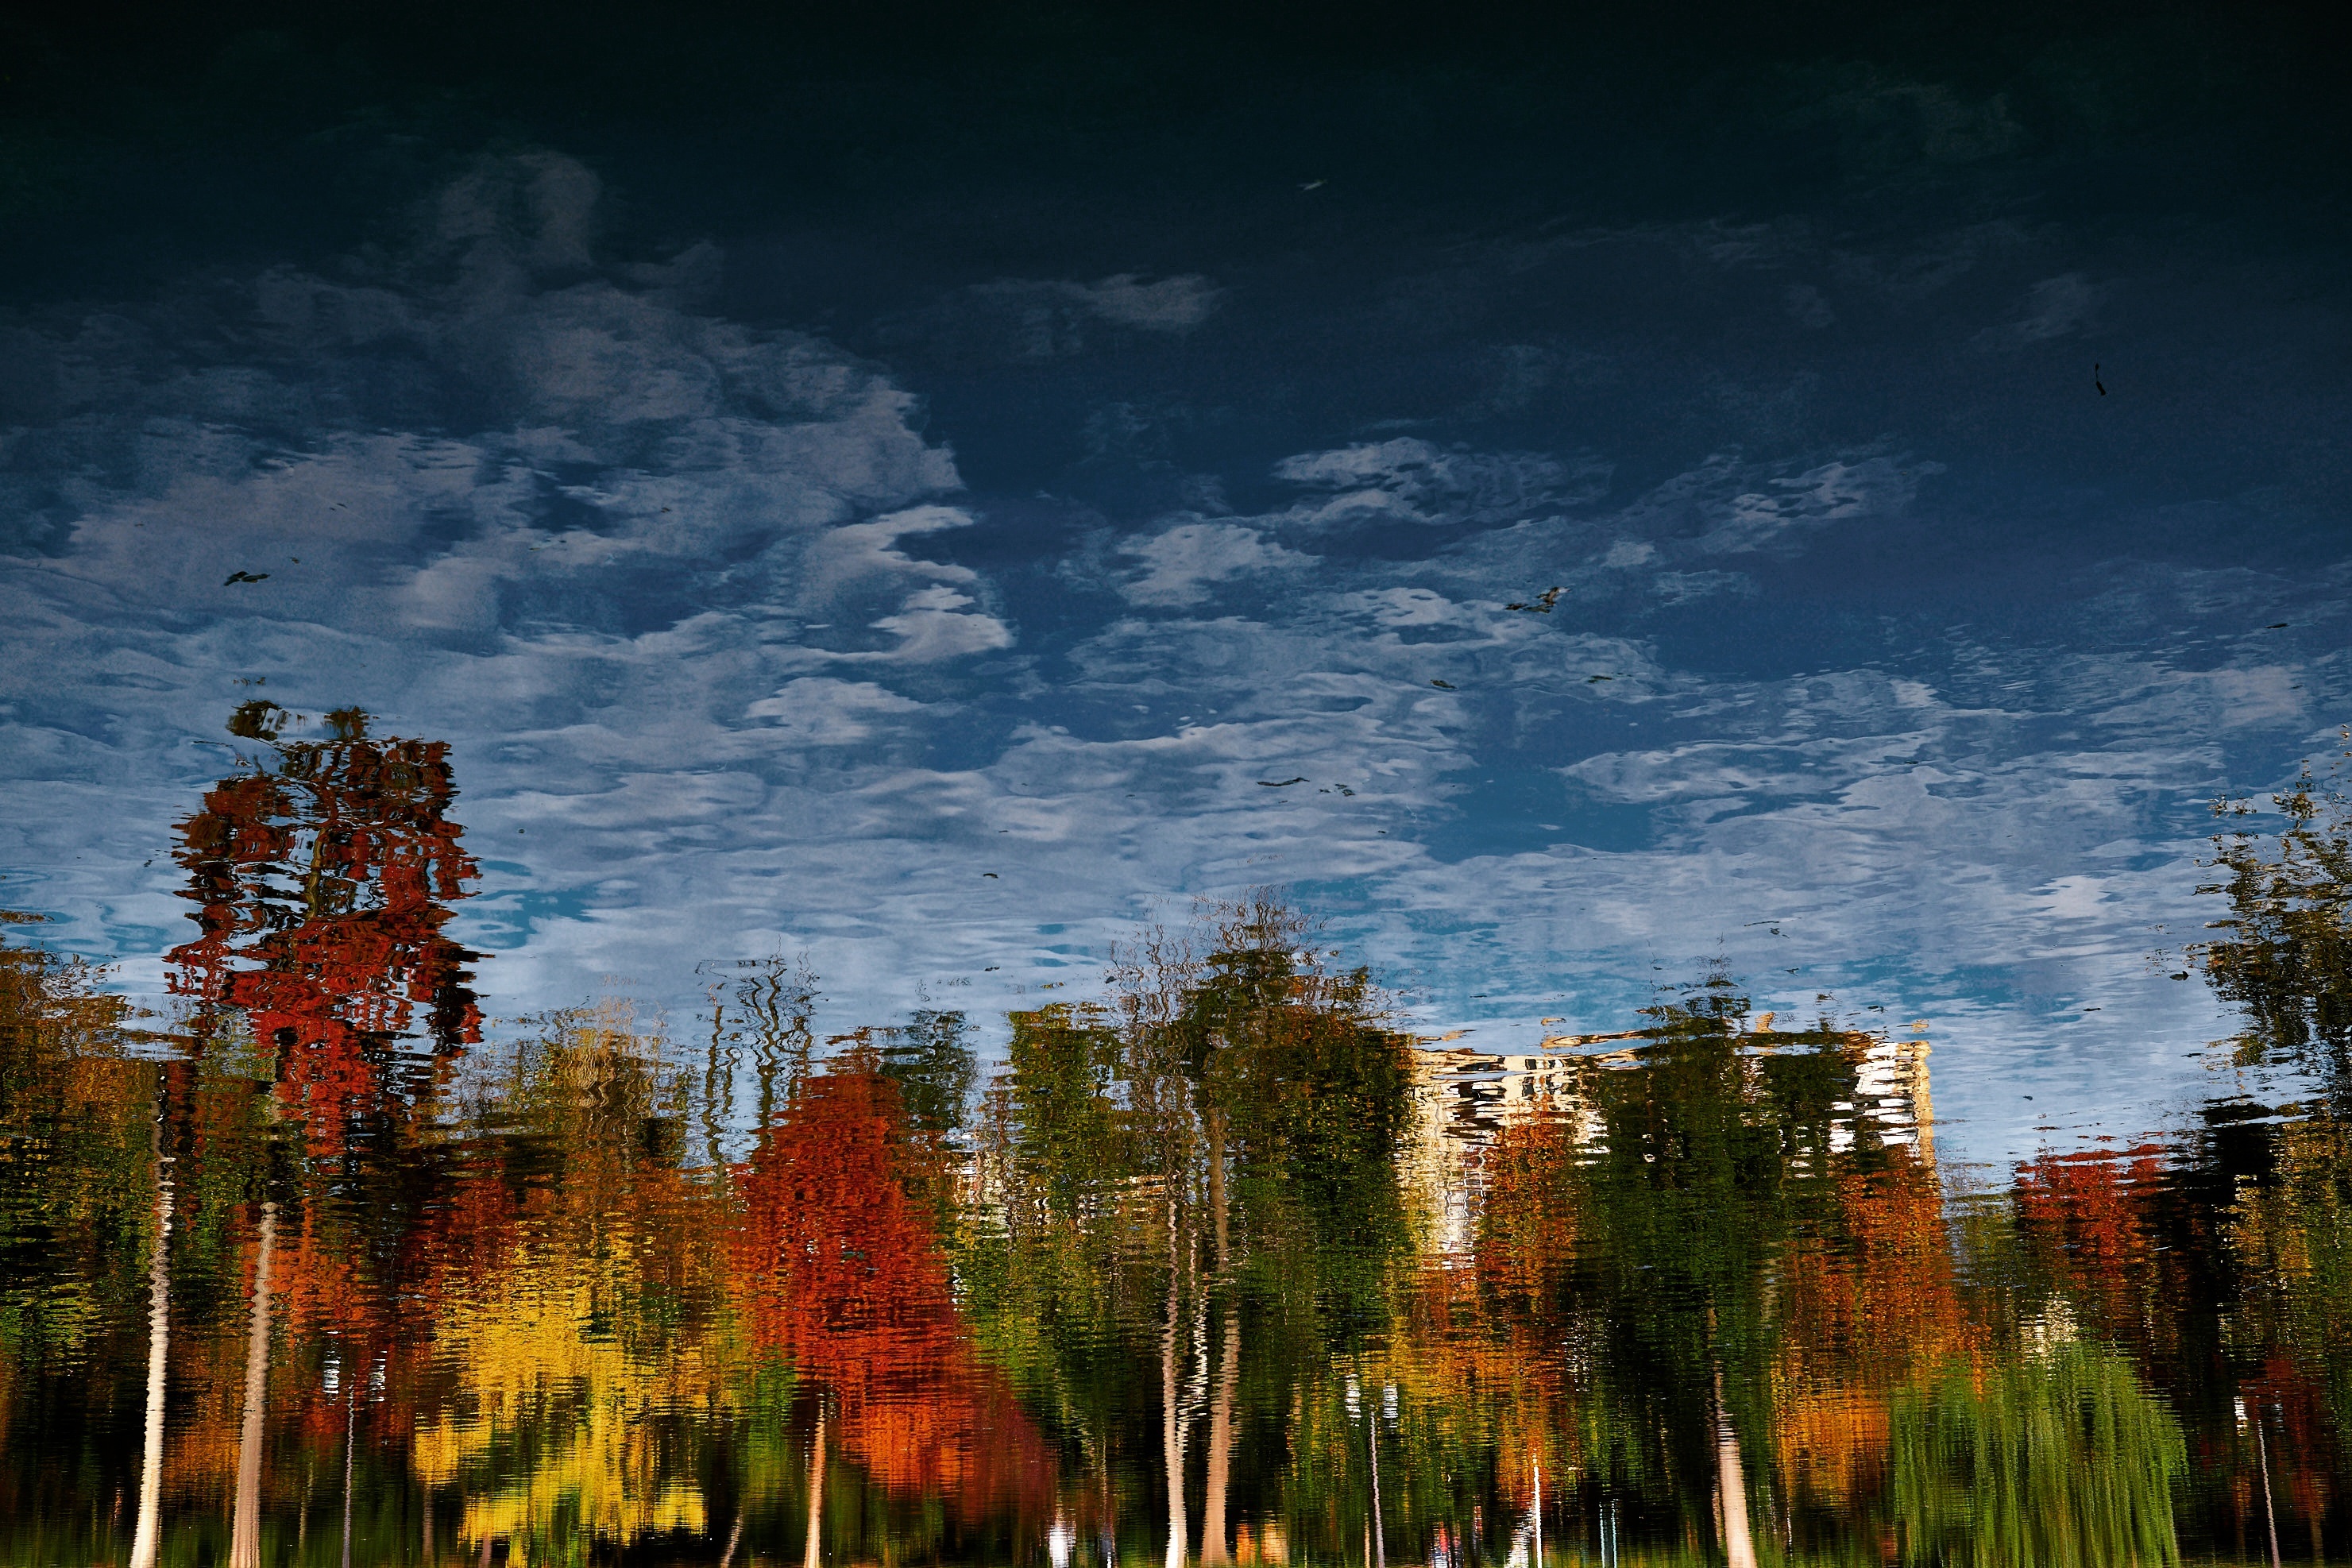
landscape, tree, nature, forest, wilderness, mountain, cloud, sky, dusk, evening, reflection, autumn, season, ecosystem, woody plant